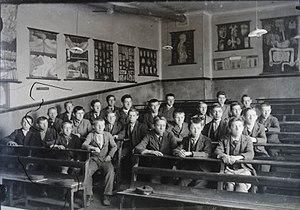
Elèves de l'école pratique d'industrie du Havre , début XXème.
Le lycée Jules Siegfried est un lycée général, technologique et professionnel du Havre appartenant à l'académie de Rouen.